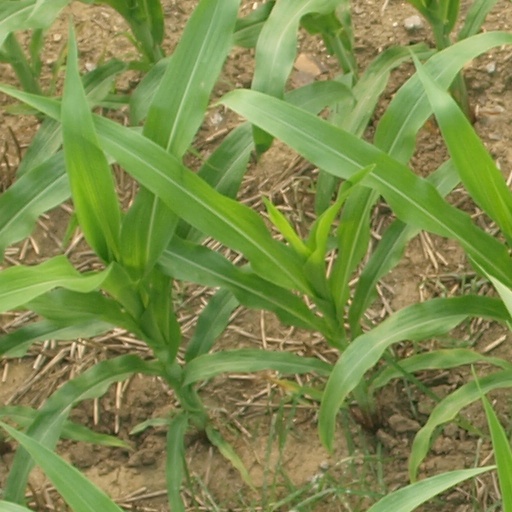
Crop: maize; corn